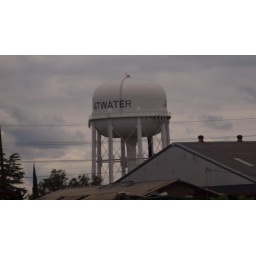
A water tower in Atwater, CA.